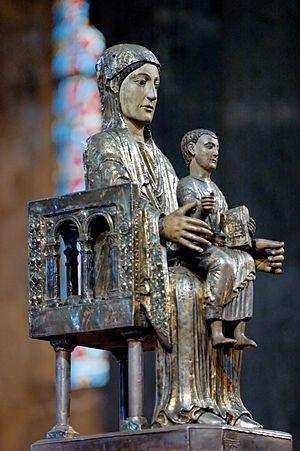
Vierge en majesté à l'Enfant. Bois sculpté partiellement peint et partiellement couvert de lames d'argent ciselé et repoussé, XIIe siècle (restauré en 1960). Chœur de la basilique d'Orcival (Auvergne, France). Classé en 1897 aux Monuments historiques.
Les timbres de France en 2010 sont émis par La Poste.
L'art roman auvergnat est une variété remarquable de l'art roman qui s'est développée en Auvergne aux XIᵉ et XIIᵉ siècles. Elle se caractérise par sa richesse ornementale et l'homogénéité de son style. Par extension, on y inclut la petite province du Velay qui fut souvent placée sous la même couronne comtale à cette époque.